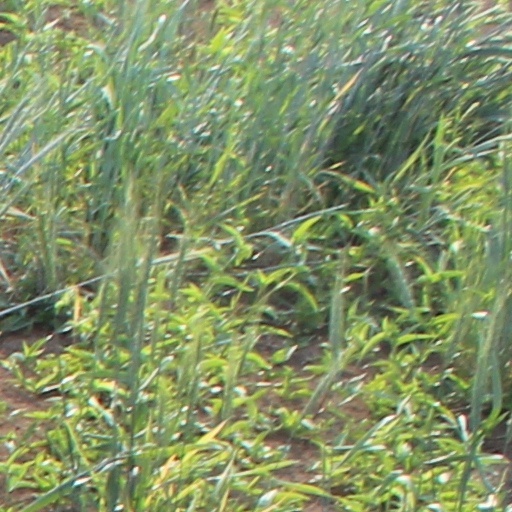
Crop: wheat